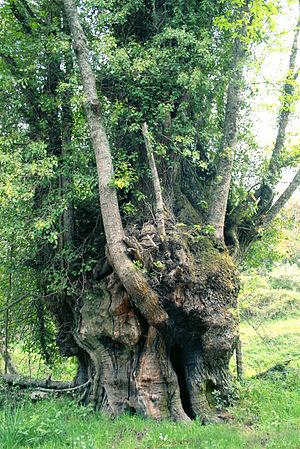
Châtaignier (Castanea sativa) millénaire - Habitat: route du site de Cucuruzzu à Levie, - ( Corse-du-Sud) - France.
Les arbres remarquables de France sont des arbres vivants exceptionnels par leur âge, leurs dimensions, leur forme, leur passé ou encore leur légende. Ces ligneux représentent un patrimoine naturel et culturel qui doit être conservé. Certains ont été classés « monument naturel » dans les années 1930.